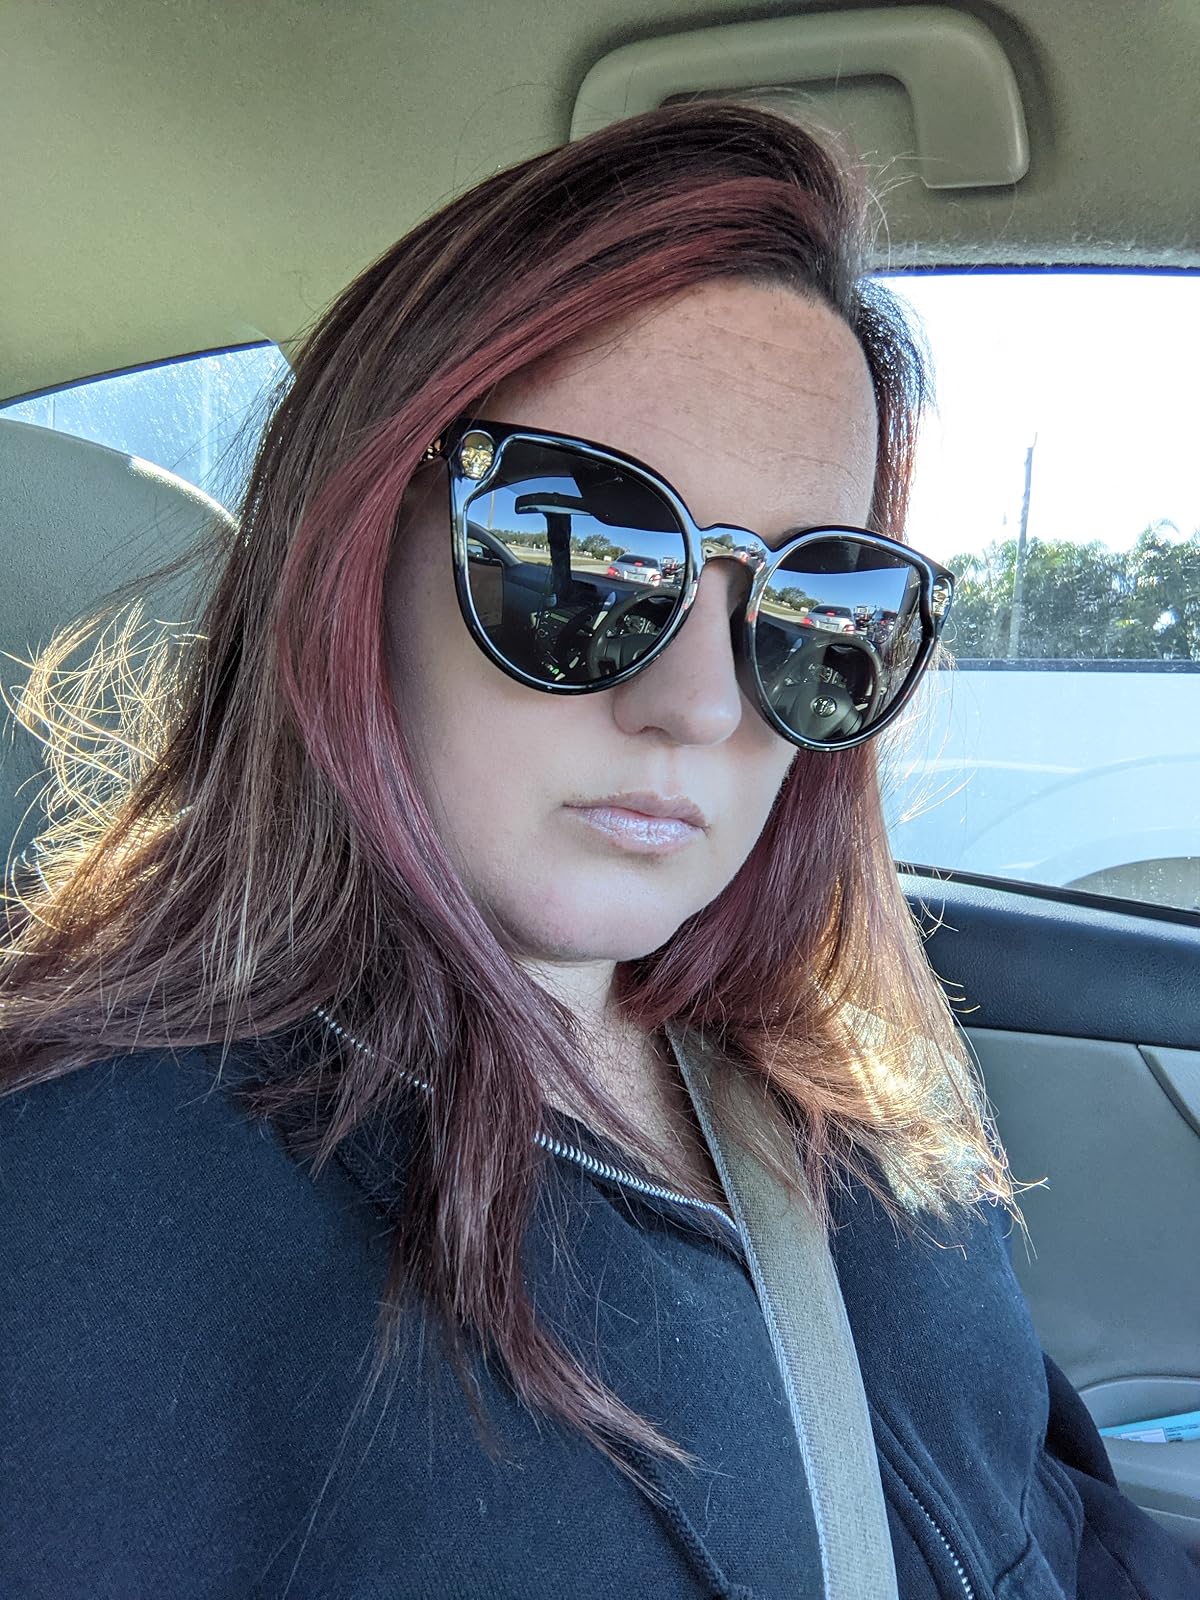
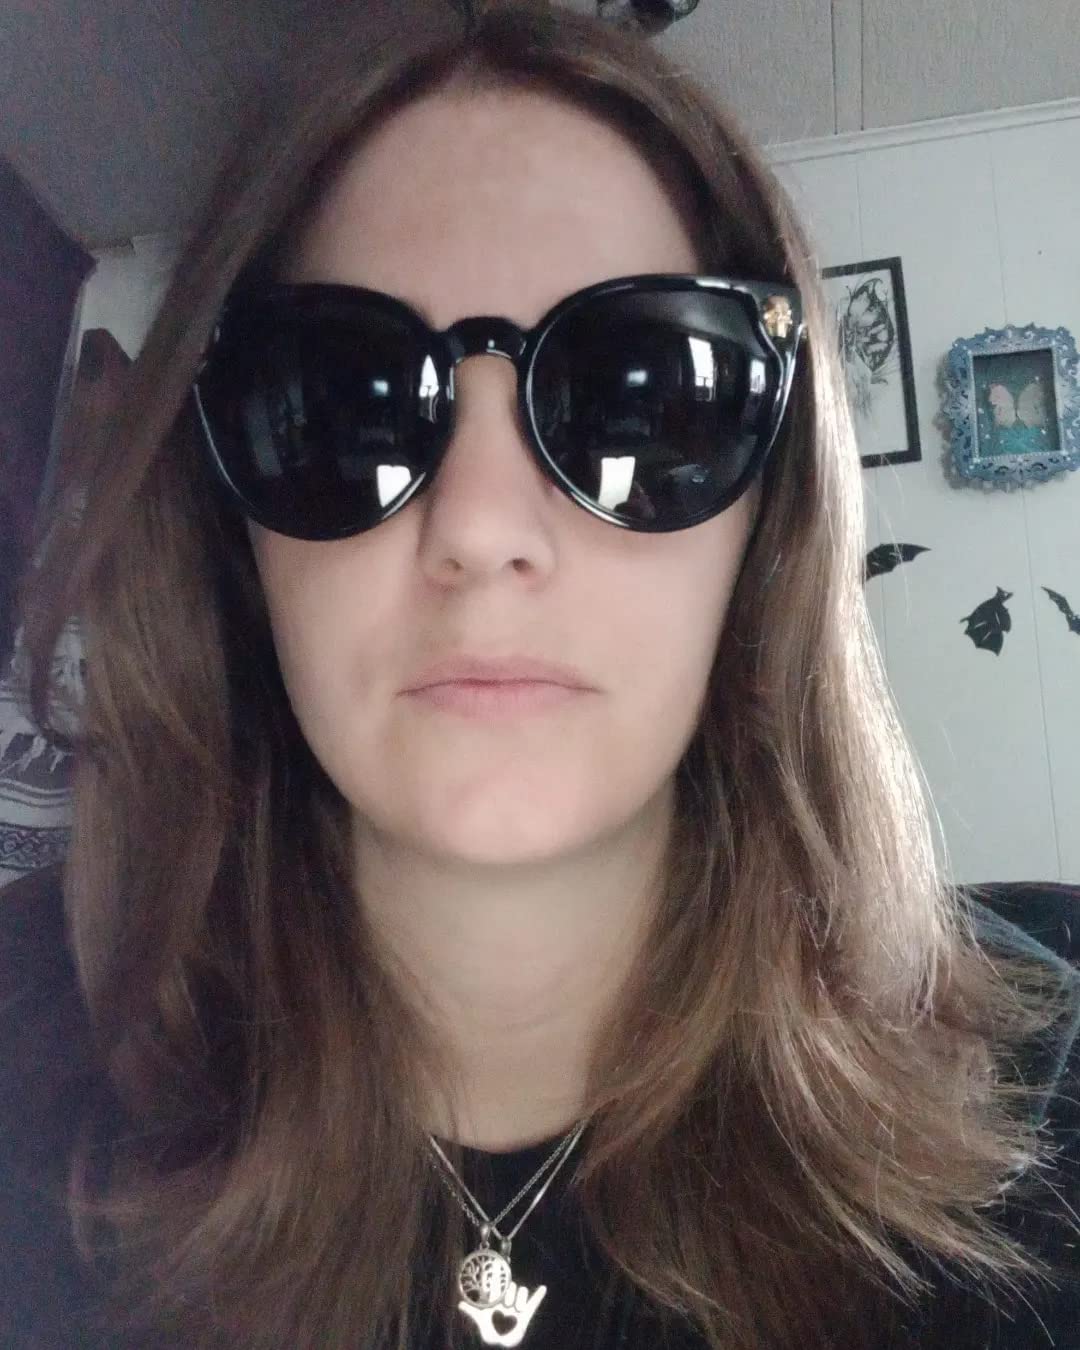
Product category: accessories_sunglasses
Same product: yes